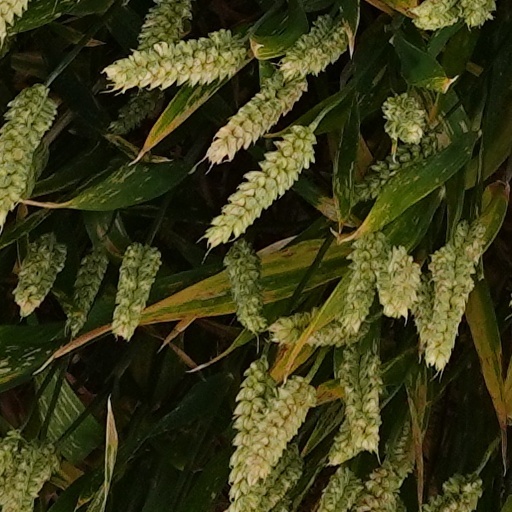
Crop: wheat